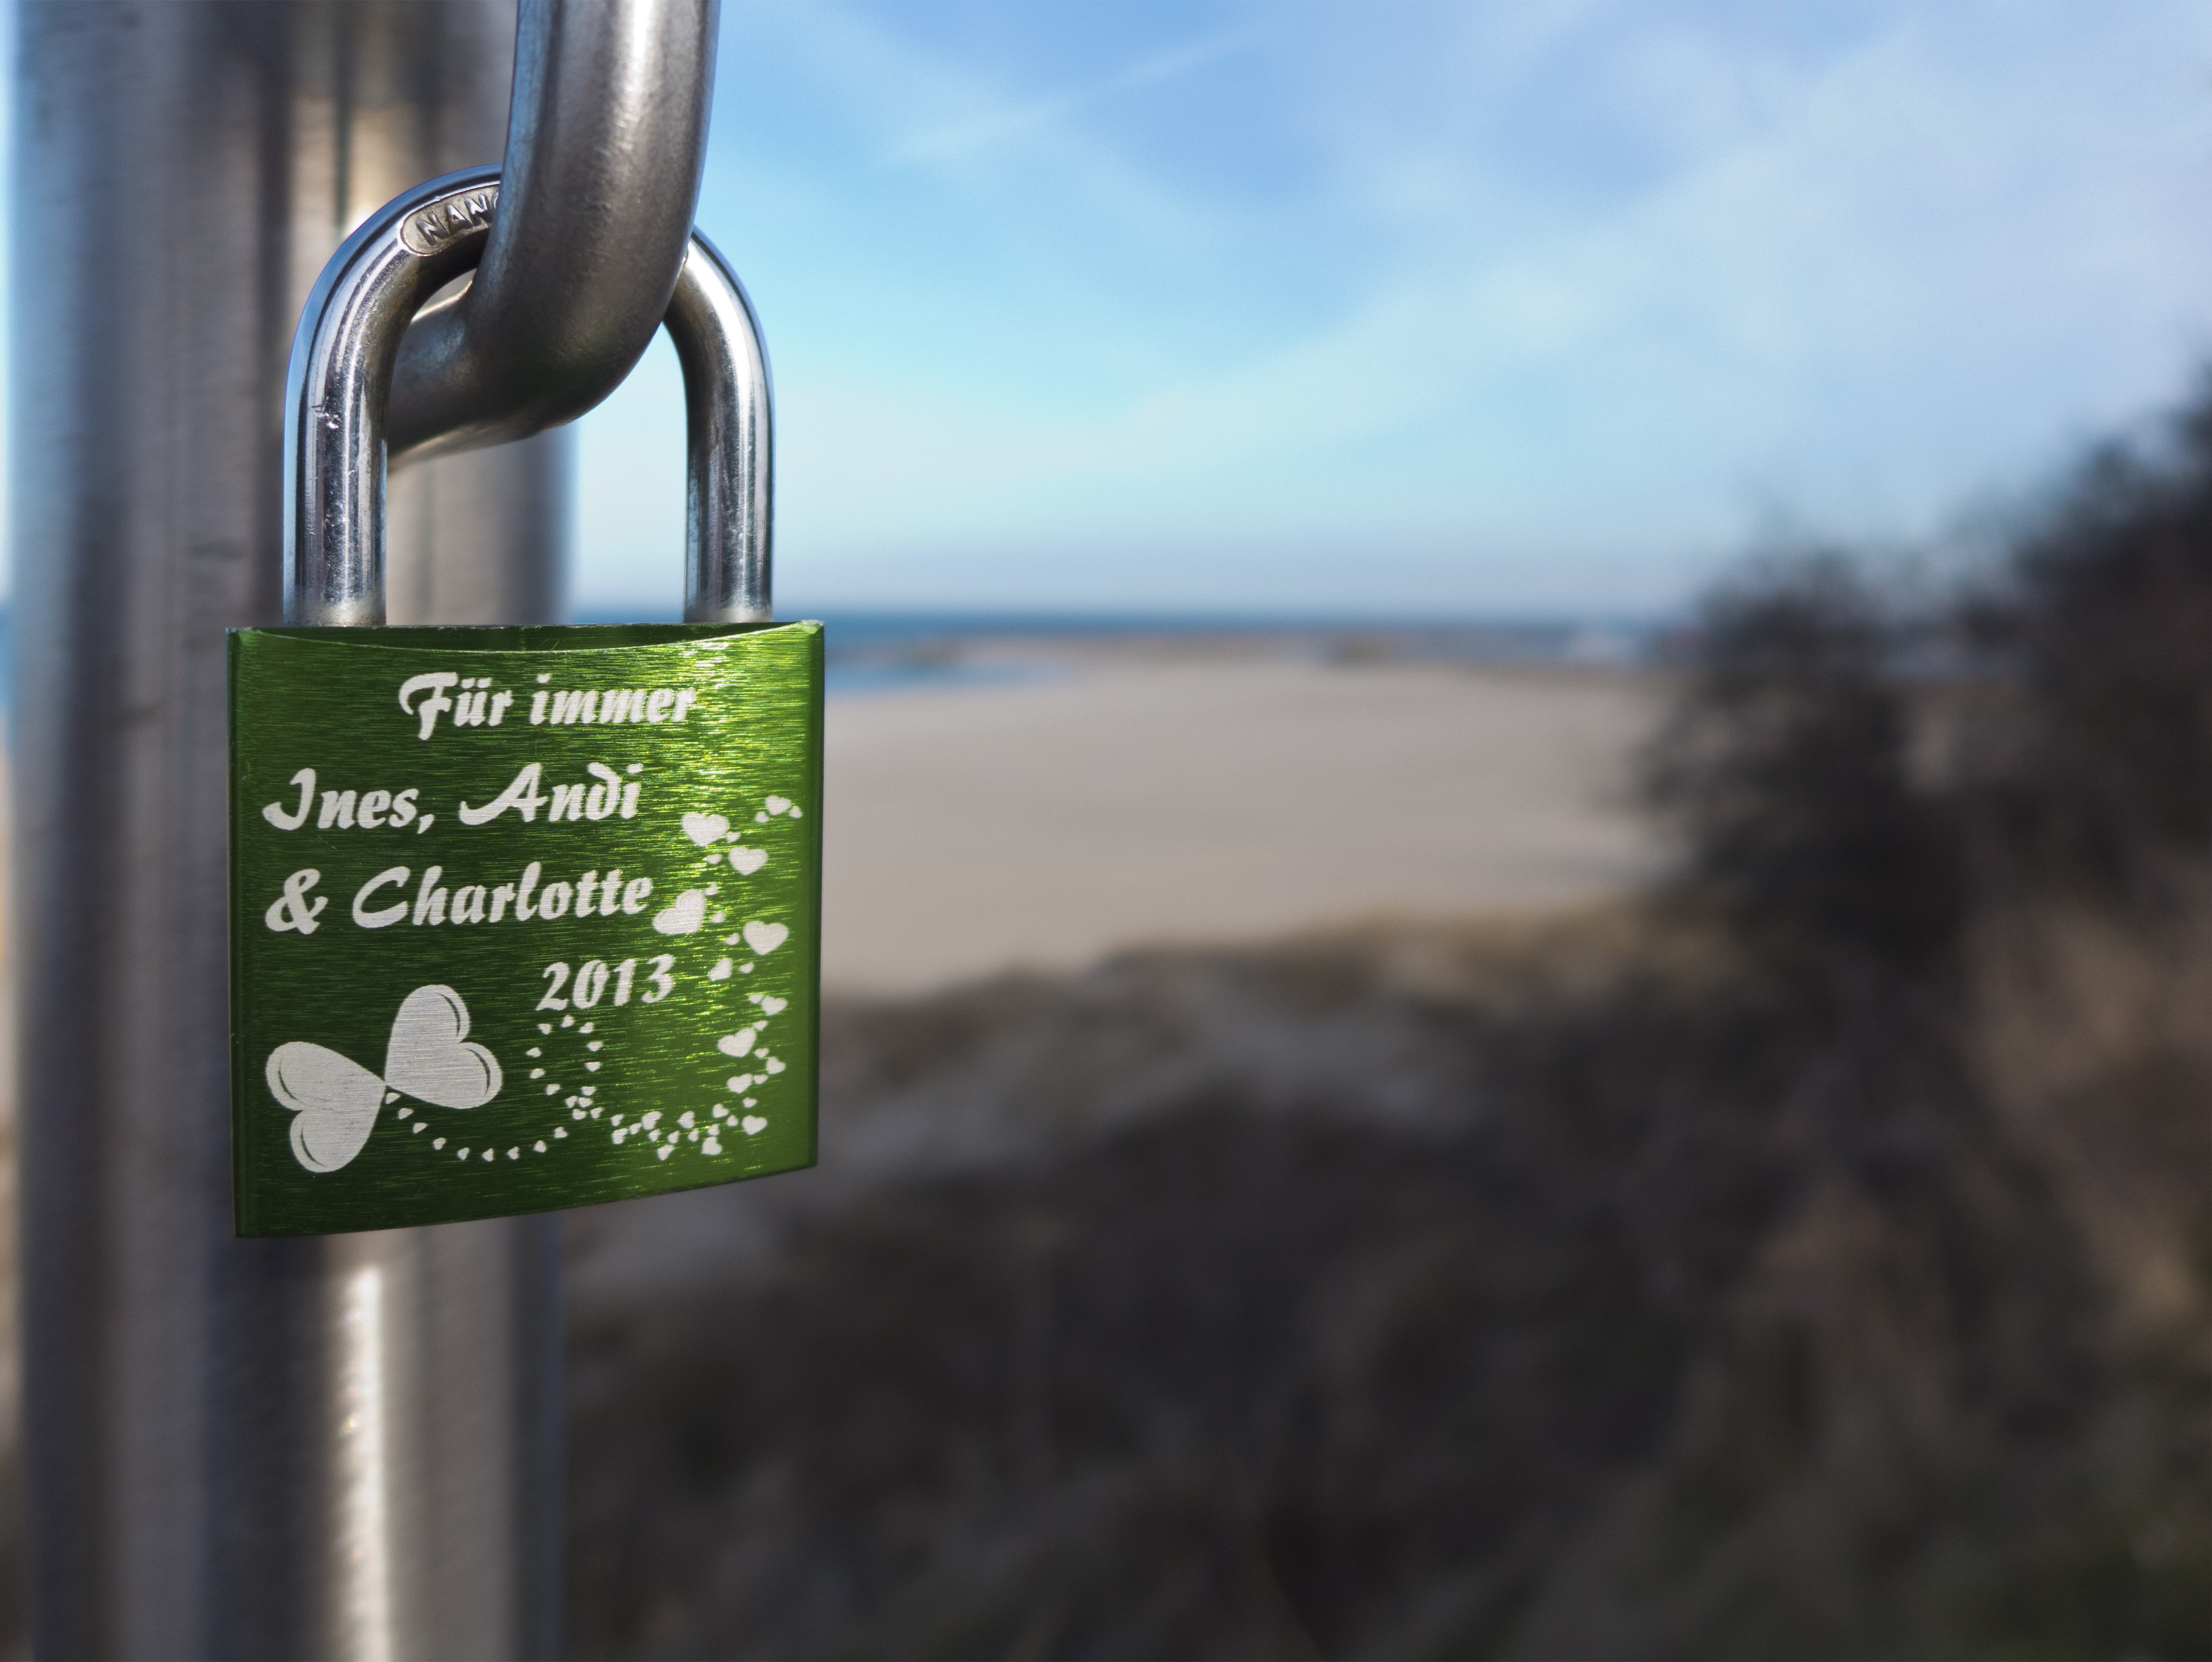
tree, water, grass, sky, sign, love, green, castle, street sign, together, signage, padlock, family, pair, love symbol